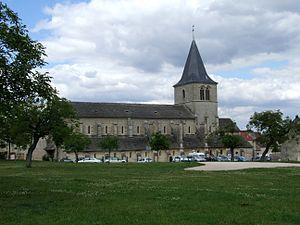
Église Notre-Dame, Talant, Bourgogne, FRANCE
Talant est une commune française située dans le département de la Côte-d'Or, en région Bourgogne-Franche-Comté.
Cet article recense les monuments historiques français classés en 1908.
L’église Notre-Dame est située dans l'agglomération de la ville de Dijon à Talant, en France.